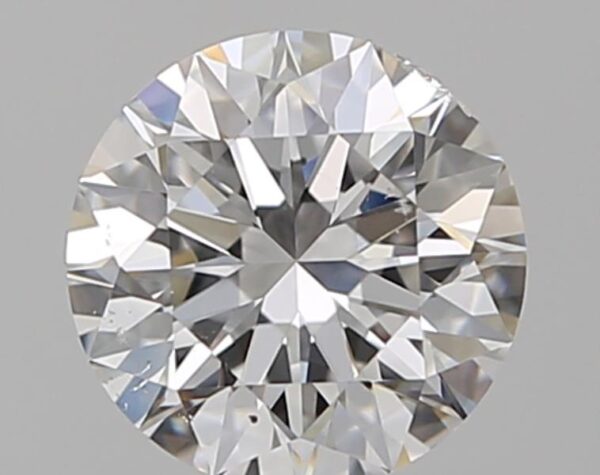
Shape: round
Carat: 0.9
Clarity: SI1
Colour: E
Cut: EX
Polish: EX
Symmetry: EX
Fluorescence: N
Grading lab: GIA
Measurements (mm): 6.15 x 6.18 x 3.86